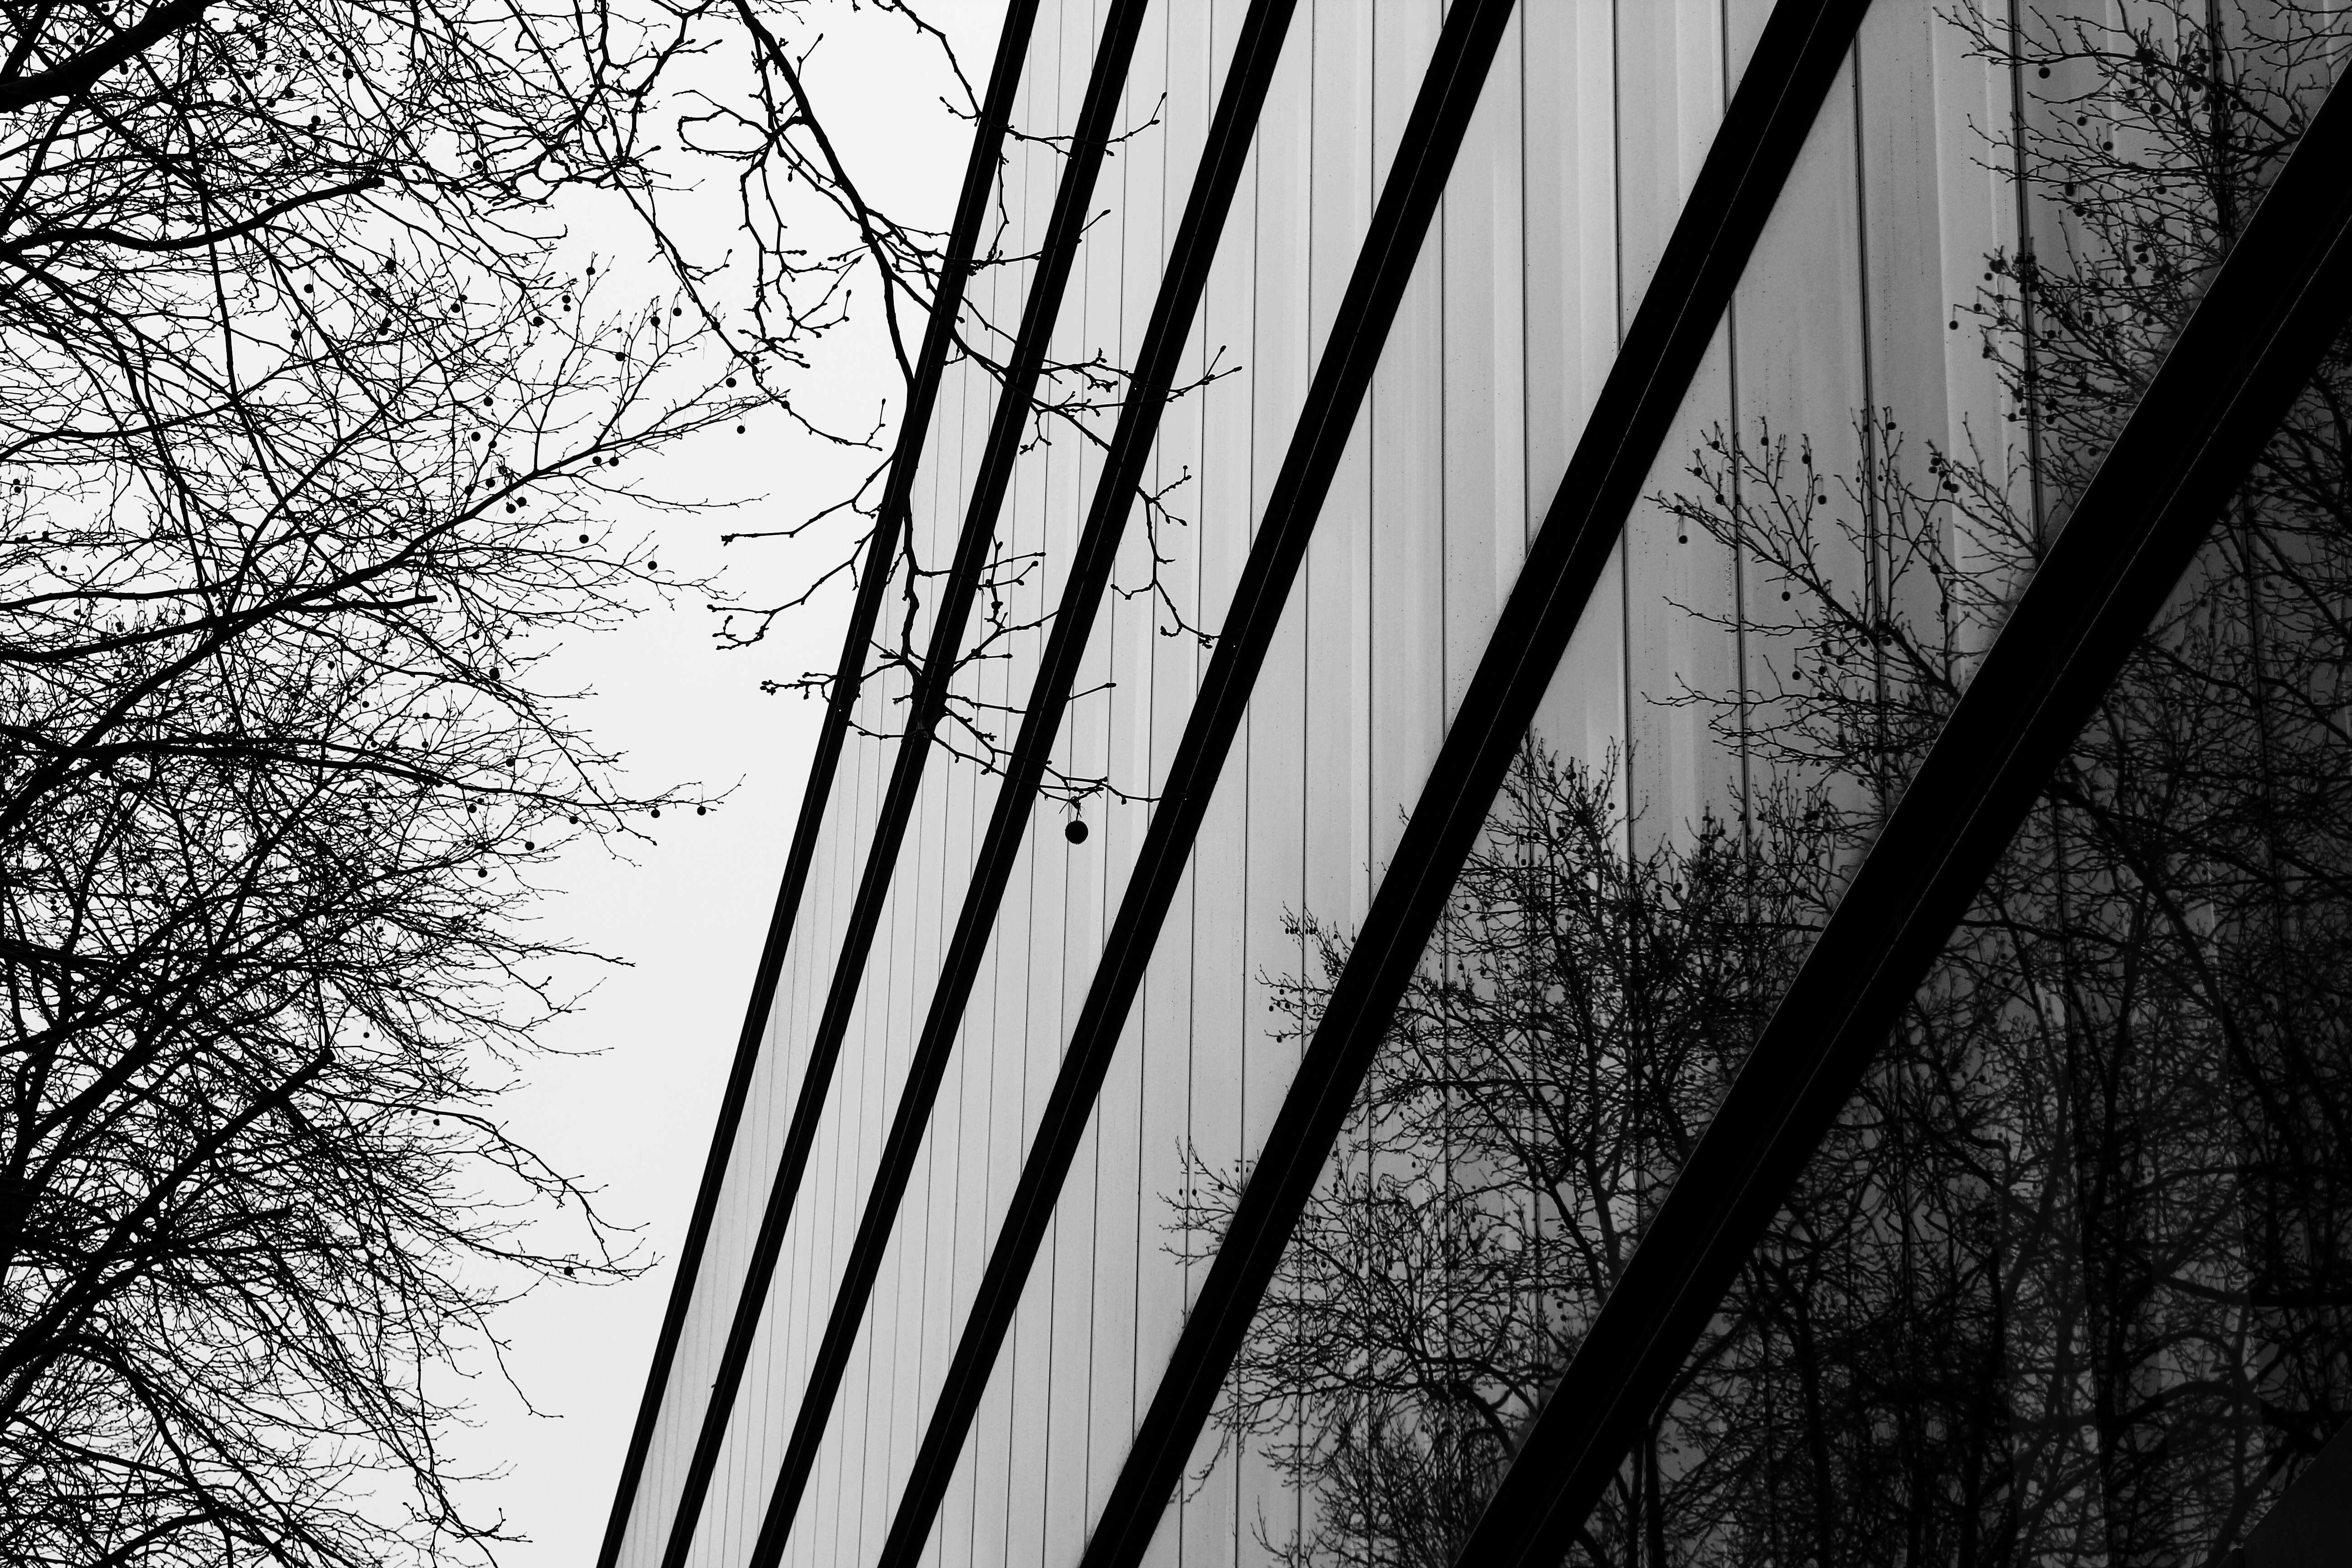
tree, branch, black and white, sunlight, morning, line, darkness, black, monochrome, monochrome photography, atmospheric phenomenon, woody plant